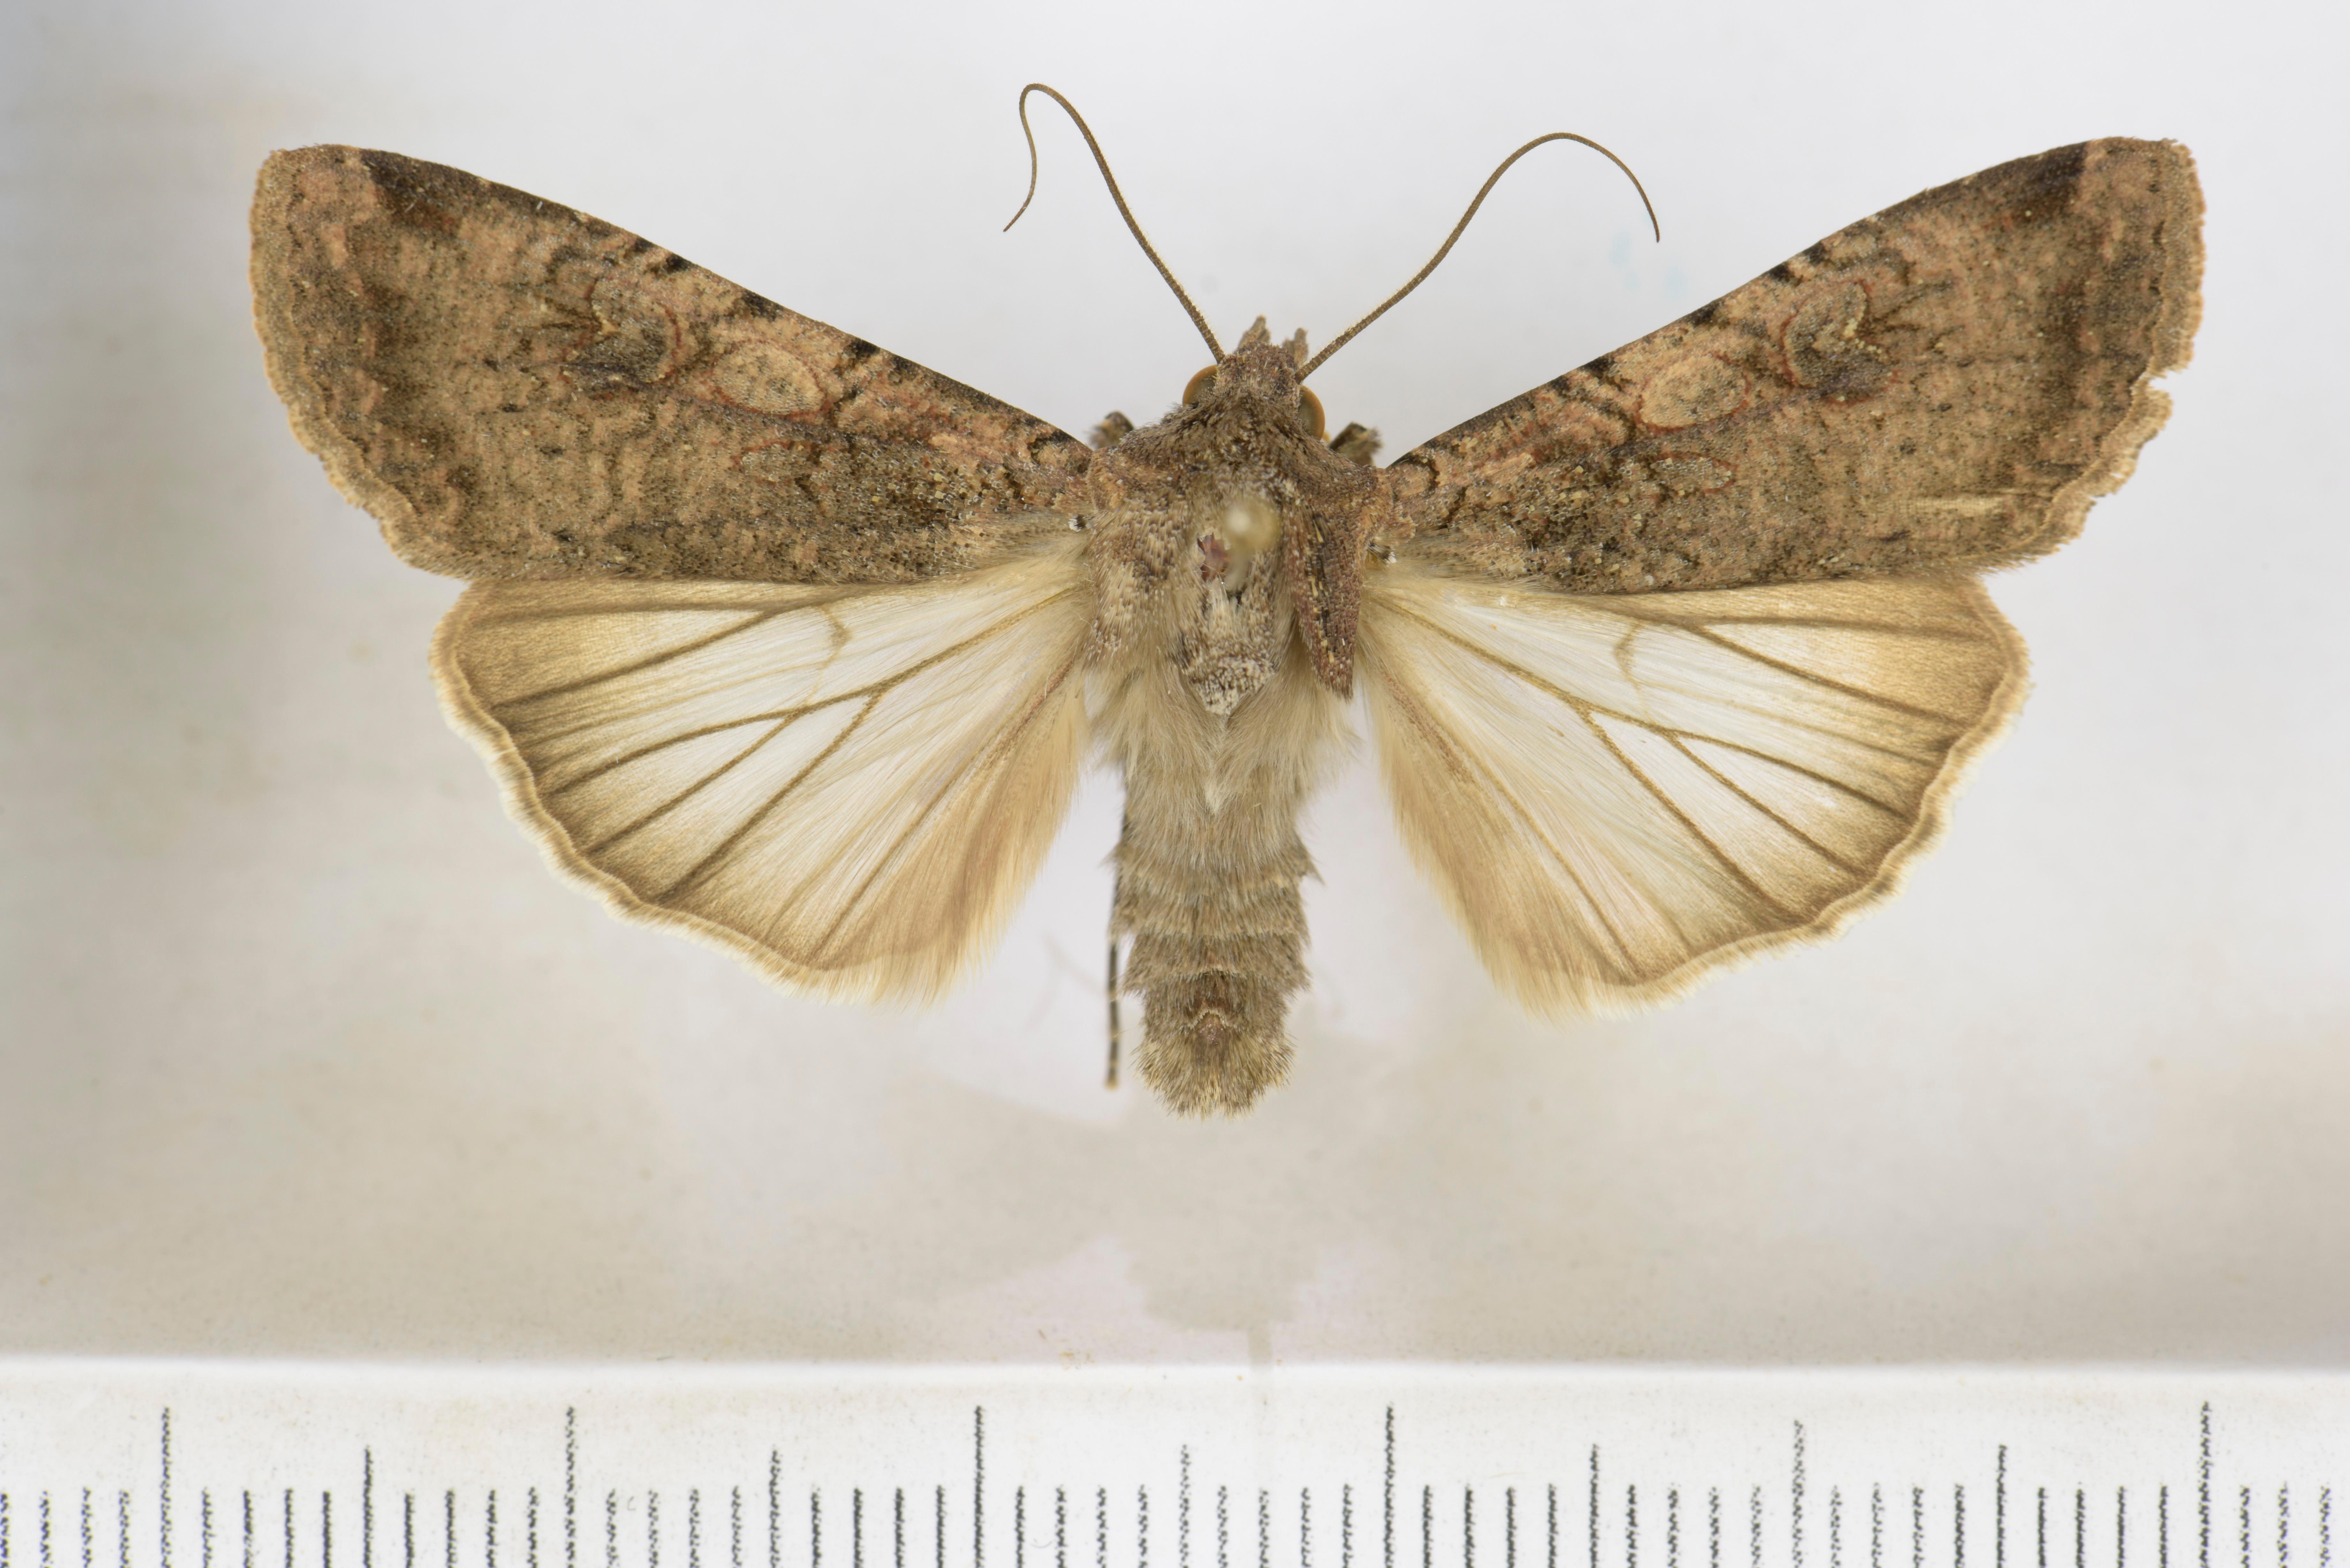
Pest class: cutworms